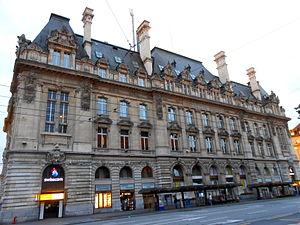
Hôtel des Postes, Place Saint-François 15, Lausanne This is an image of a cultural property of national significance in Switzerland with KGS number 6198